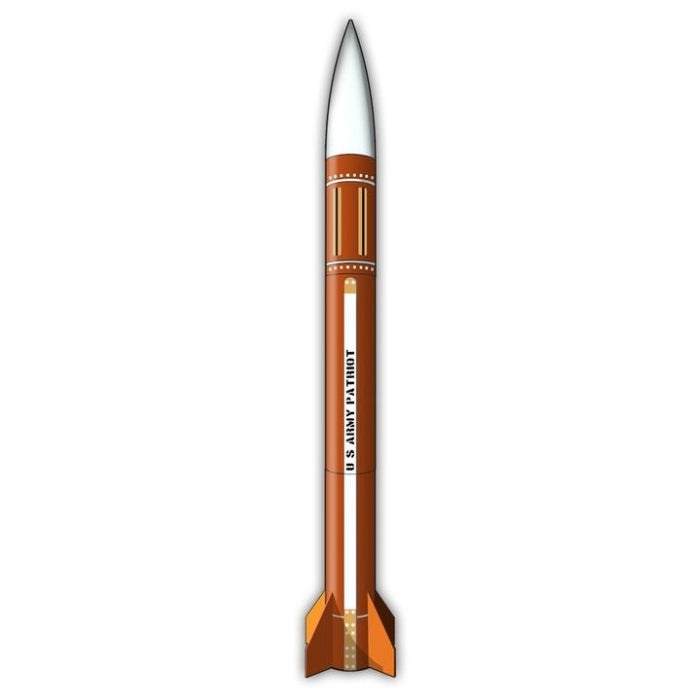
LOC Precision 5.5” Dia Patriot
One of the ADVANCED SERIES of kits. Includes factory pre-slotted airframe and through-the-wall fin construction. The 5.5" scale PATRIOT is one of our largest semi-scale production kits. It includes a 54mm motor mount. This kit also sports 1/4" fins, centering rings and bulkheads. Also included -- 1000 series rail buttons, 50" rip-stop nylon parachute, Z Clip motor retention, tubular nylon and all necessary hardware to keep it together! All you need to get started on your journey to L2! DESCRIPTION 5.5 Patriot Rocksim File 5.5 Patriot Instructions Complexity: Advanced Diameter: 5.5″ Height: 71″ Weight: 7lbs. Motor Mount: 54mm Parachute Size: 50″ Ripstop Nylon **Colors are random** Shock Cord Type: NW-20 20′ 3/8″ Nylon with sewn loops Shock Cord Mount: SCM-3 MR-1 motor retention 10 series rail guides Fin Thickness: 1/4″ LOC-N-Ring Ring Thickness: 1/4″ LOC-N-Fin Instructions: Yes Decals: No This rocket is shipped in its OWN box from other items you may order. This rocket can also be drop-shipped directly from LOC Precision if you want to purchase it for a gift or if we are out of stock! Note for CO Residents! We can deliver these rocket kits to most launches for CRASH, SCORE, Tripoli Hartsel, COSROCS, and NCR. Please select the method for delivery during checkout!
Brand: LOC Precision
Category: Arts & Entertainment > Hobbies & Creative Arts > Model Making > Model Rocketry > Multi-Stage Rockets